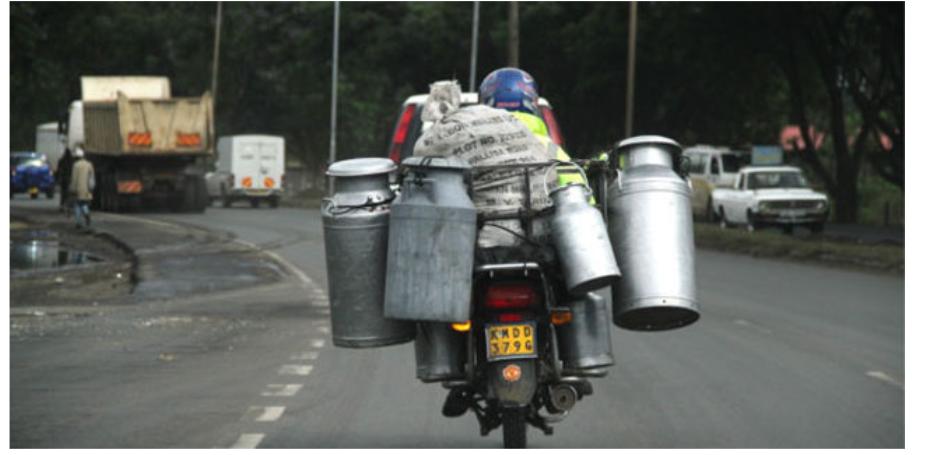
Barabarani kuna magari makubwa na madogo yakipita pamoja na pikipiki moja inayosafirisha maziwa kwenye mitungi mikubwa. Hali hii inaonyesha shughuli za kila siku za usafirishaji wa bidhaa.